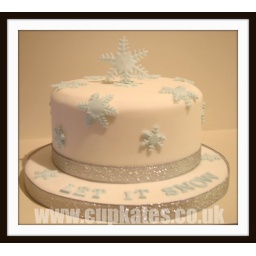
6 inch fruit cake with blue snowflakes and silver ribbon. Also available in red and gold